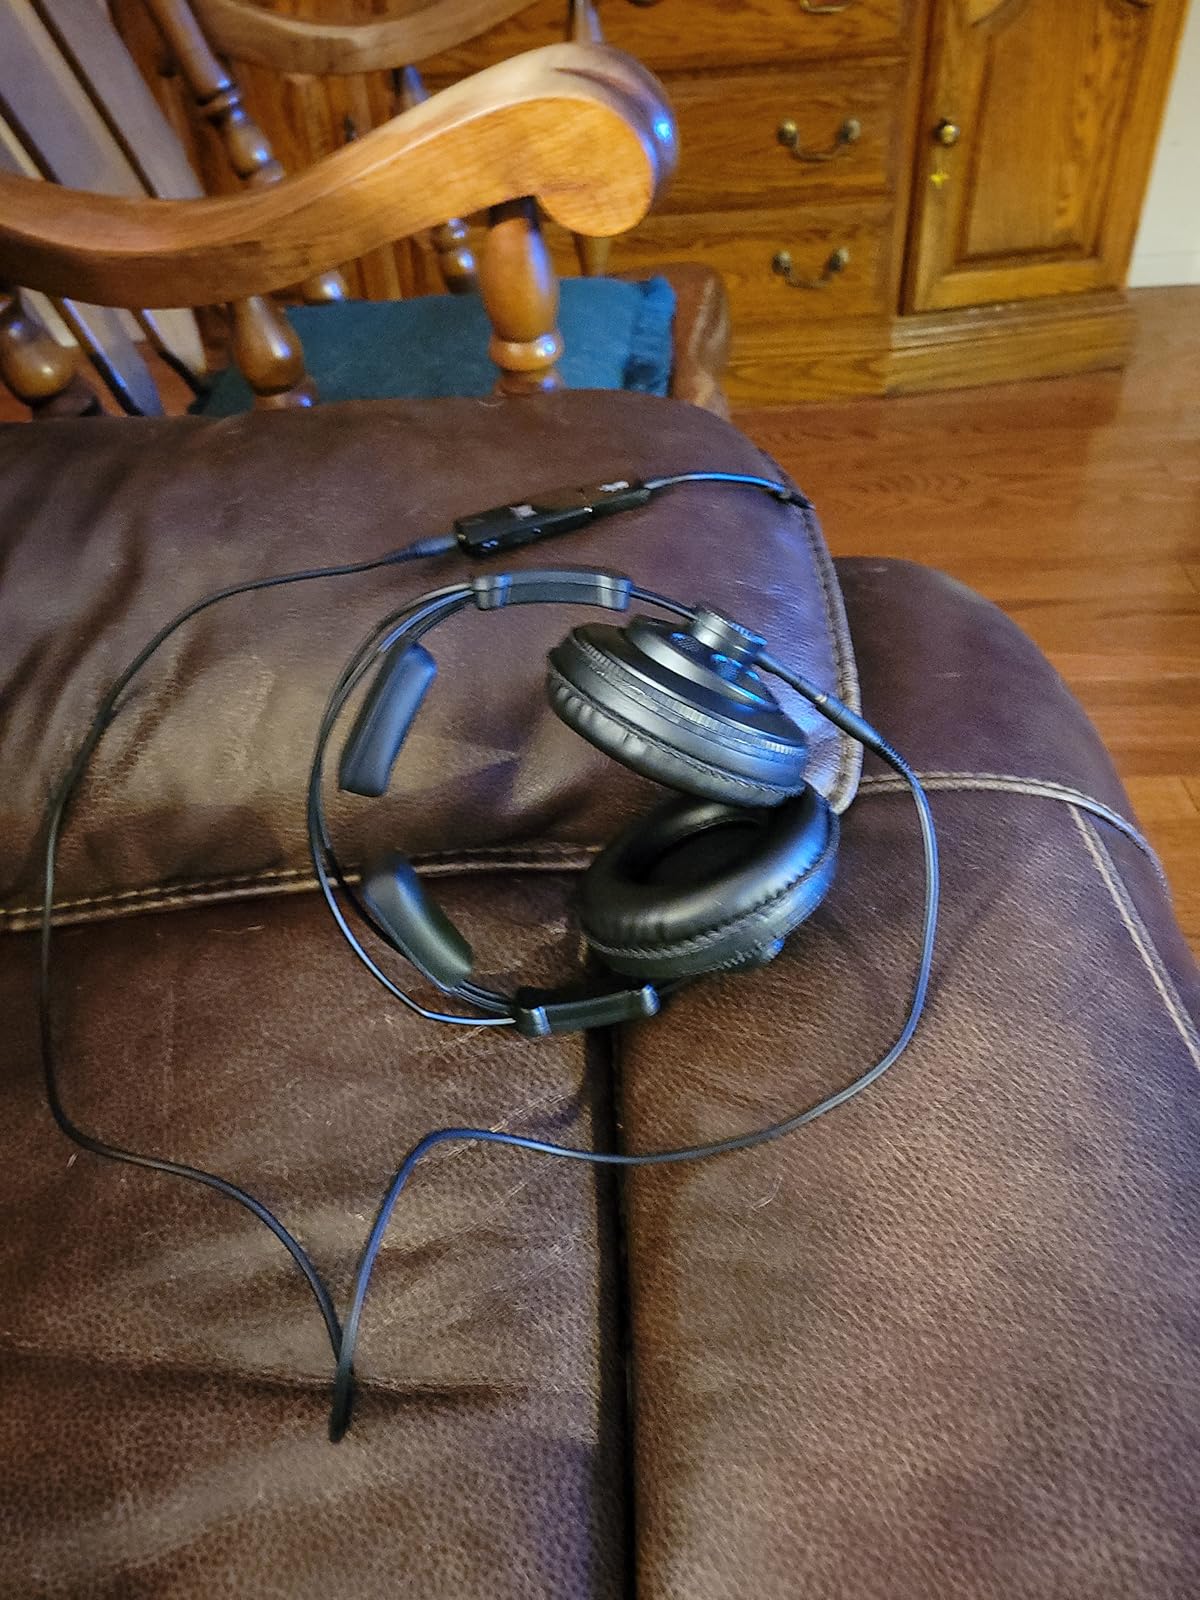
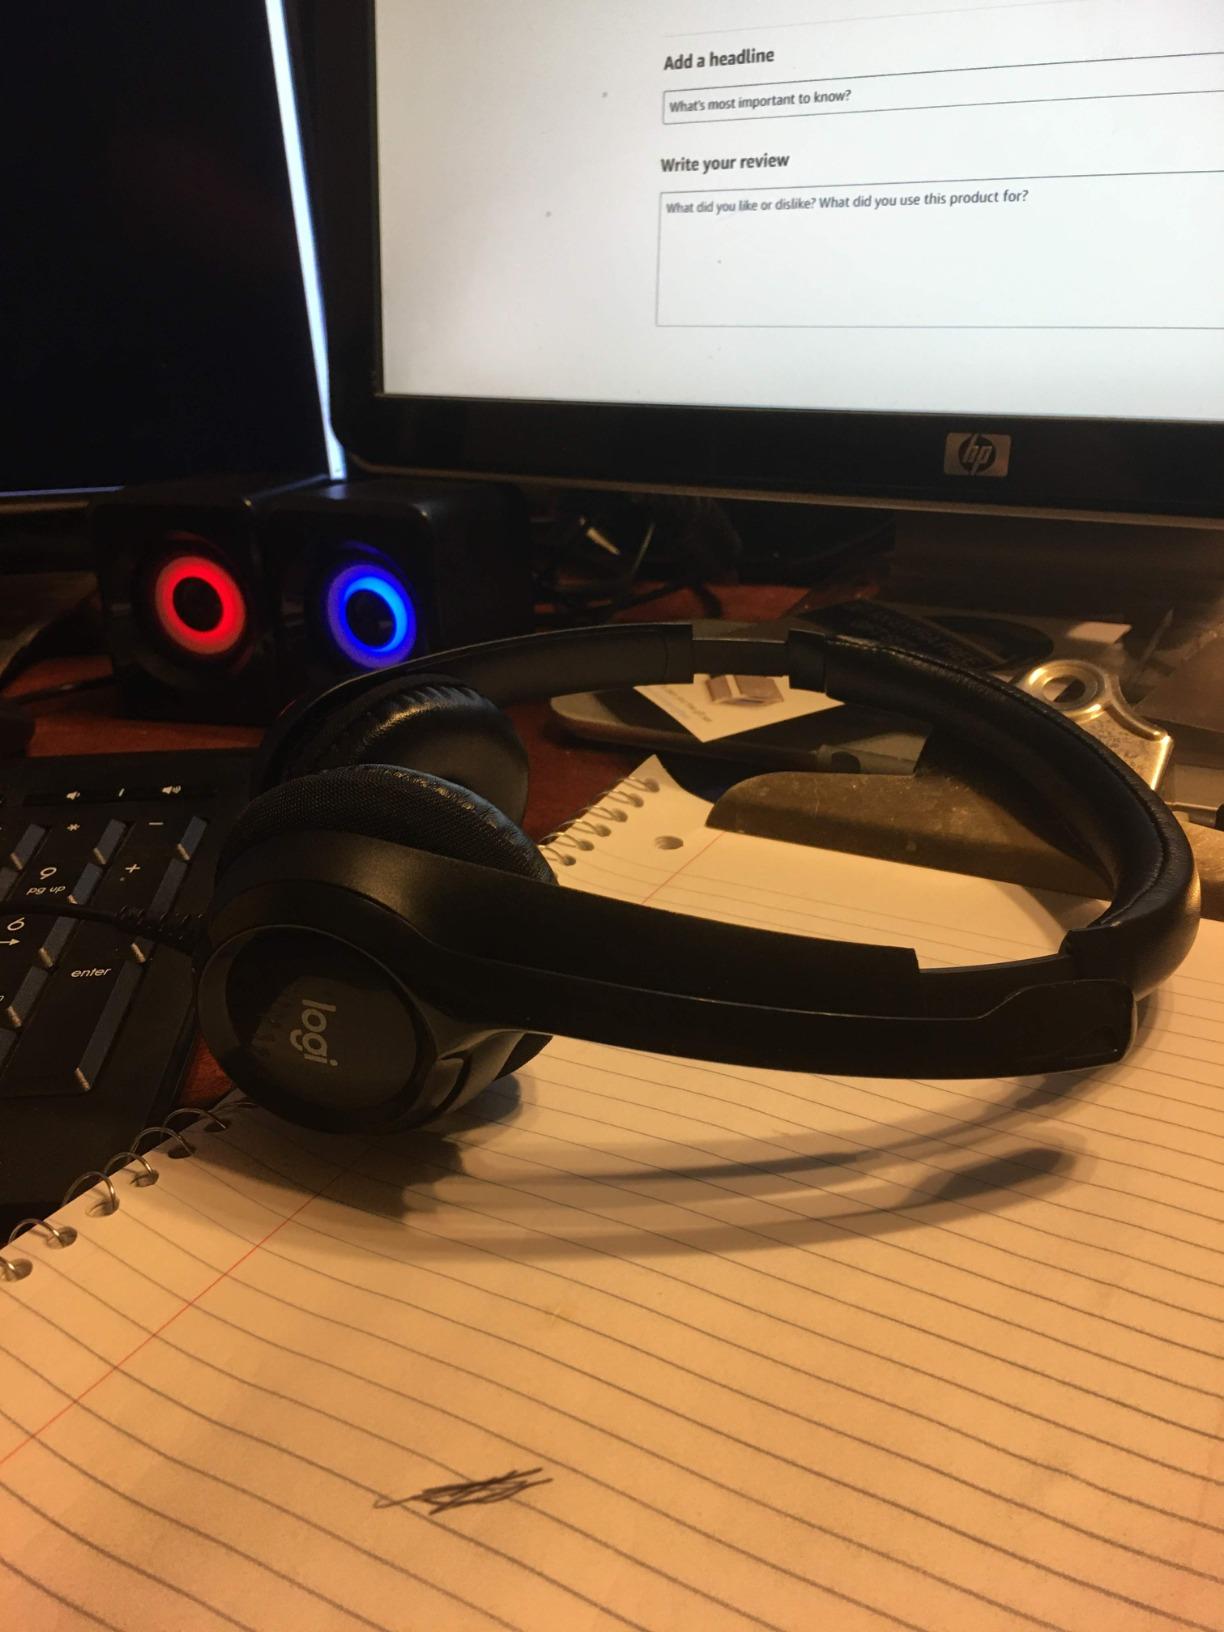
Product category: headphones
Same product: no